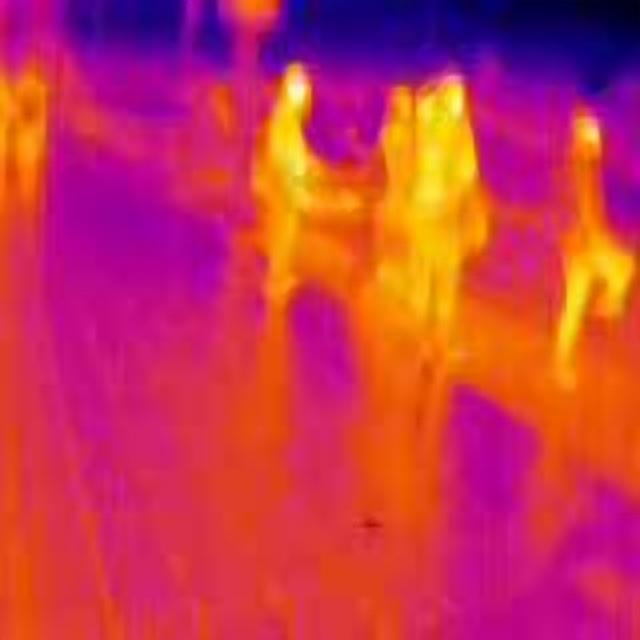
Detected objects:
label: person
label: person
label: person
label: person
label: person
label: person